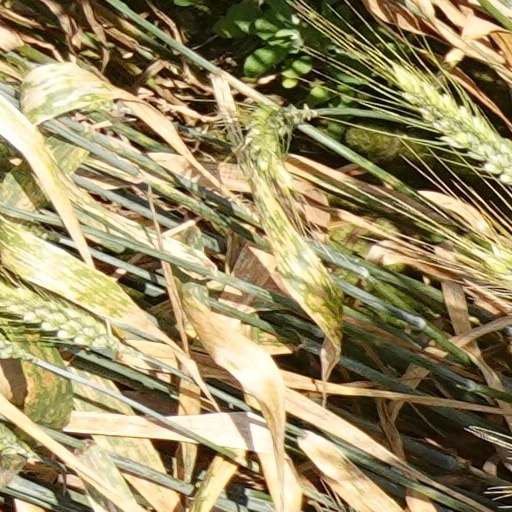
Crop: wheat